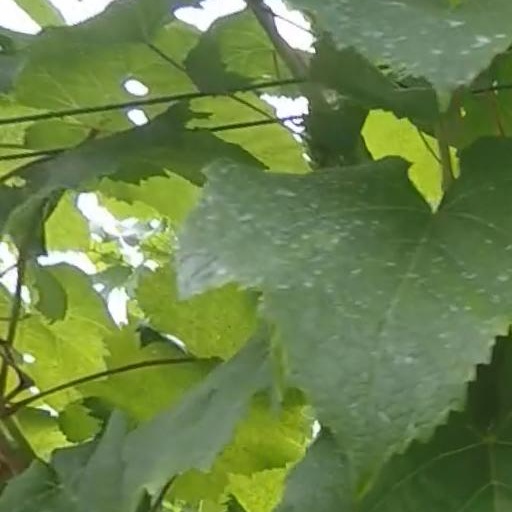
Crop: grape